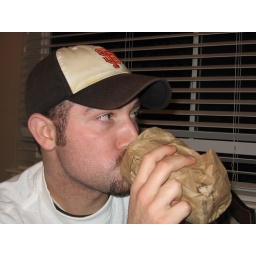
B to the E in paper bag